DD National

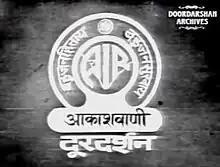
Station identification of Doordarshan during its administration by All India Radio, circa 1960s.

On 15 September 1959 at the studio of All India Radio, Delhi, the first TV channel in India started an experimental telecast with a small transmitter and a makeshift studio, adopting the brand "Doordarshan", Hindi for television. Until 1965, AIR was responsible for the programming production and overall control over content as the television service began to assume overall production. "Krishi Darshan", "Chaupaal", "Doordarshan Samachar", and "Kalyani" were among the first generation of programmes produced for the channel. In 1976, the split of the TV and radio services was made official with Doordarshan assuming overall control for television broadcasting. By the time the Satellite Instructional Television Experiment (SITE) commenced in 1975, Doordarshan coordinated with AIR as the producer of programs aired in the targeted areas of several Indian states. It would foreshadow the start of the channel's road to be a nationally aired station. By the time SITE had begun, the channel had only been seen in several major Indian cities, airing in some as a trilingual station with a news service in regional languages. Doordarshan operated using the black and white NTSC format under a UNESCO grant. When television started in neighbouring Sri Lanka, the country opted for the PAL format (which was later adopted by Doordarshan in 1982) and television sets manufactured by Japanese companies saw their sales skyrocket. The stark contrast between Doordarshan's SITE-influenced schedule and ITN Sri Lanka's schedule built mainly on imports showed Doordarshan's inferiority at the time.